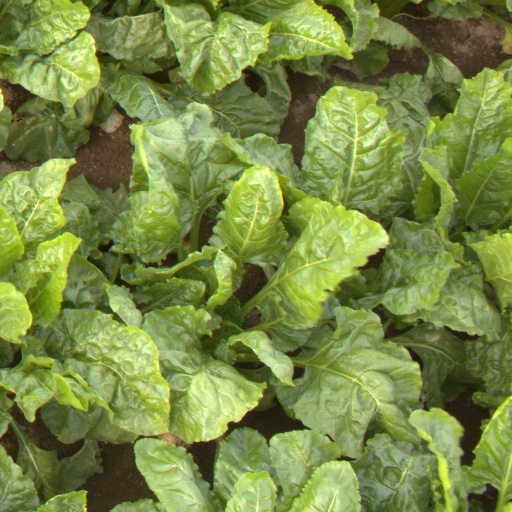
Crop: sugar beet